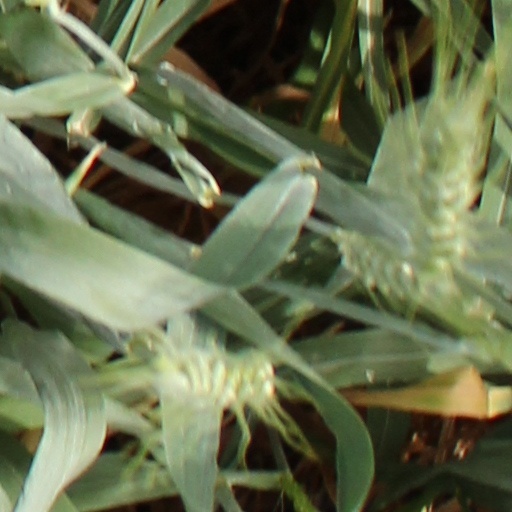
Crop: wheat